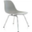
Label: chair